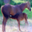
Label: horse